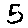
Label: 5